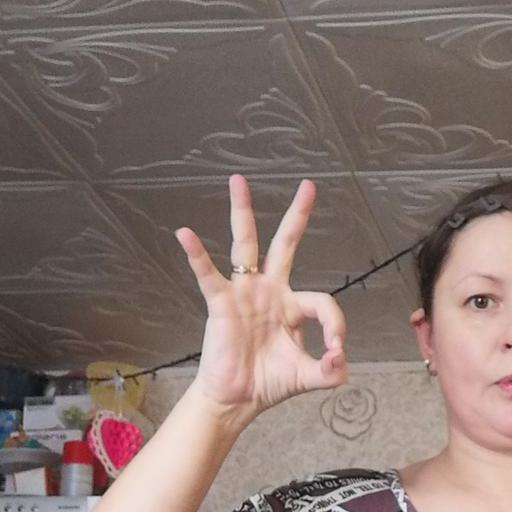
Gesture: ok